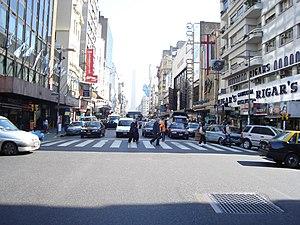
L'Avenida Corrientes est une des principales artères de la ville de Buenos Aires, capitale de l'Argentine. Longue de 8,6 km, cette avenue est le véritable axe de la vie nocturne et de la culture bohême de la ville C'est dans ses bars et théâtres que le tango a connu ses heures de gloire : l'icône nationale Carlos Gardel, créateur du tango chanté, y a vécu.